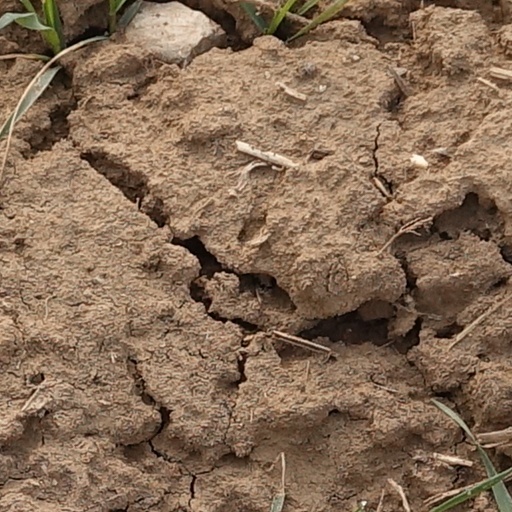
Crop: wheat